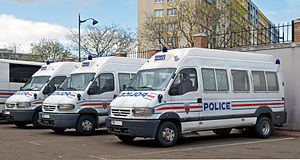
Renault Mascott
Renault Mascott var en let lastbil bygget af Renault Trucks. Modellen afløste i januar 1999 den på Renault Master I baserede Renault Messenger.